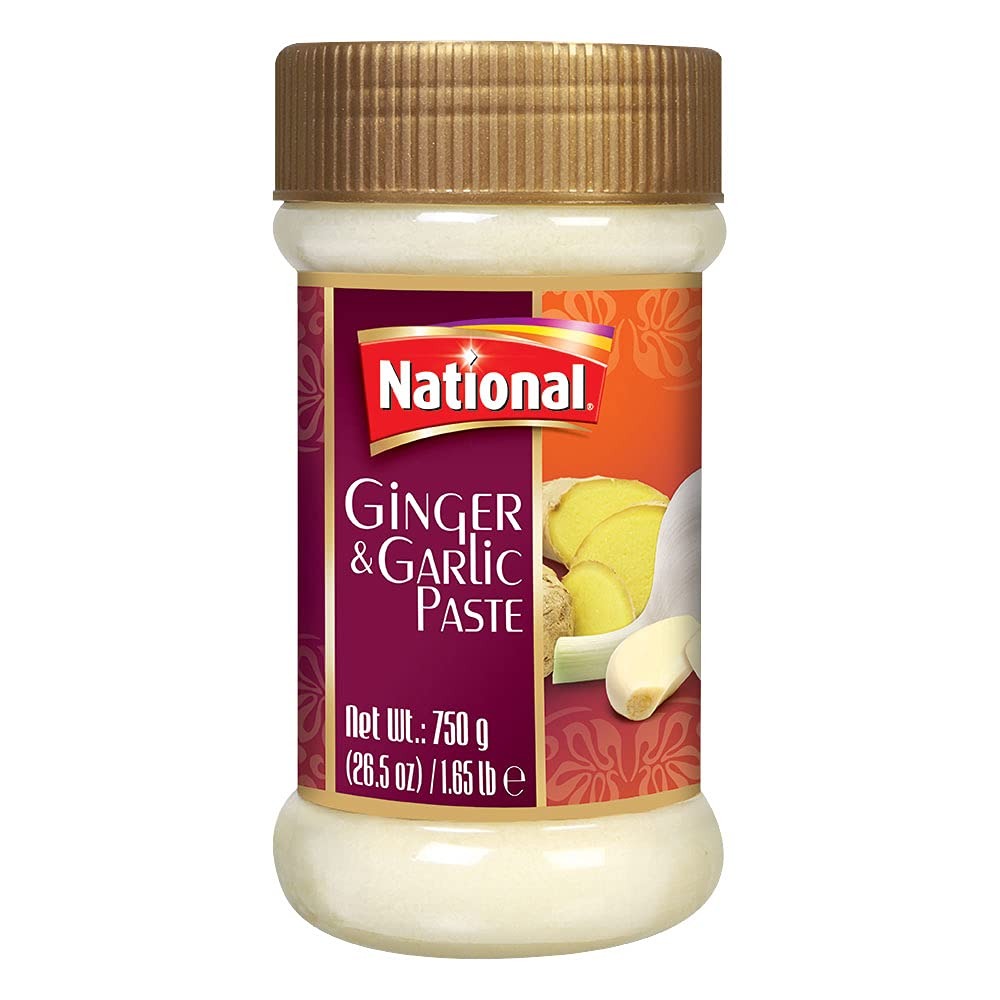
Item Name: National Foods Ginger & Garlic Paste 28.50 oz (750g) | Freshly Grinded | Traditional South Asian Taste Enhancer | PET Jar
Value: 1.0
Unit: Count

Price: 13.99